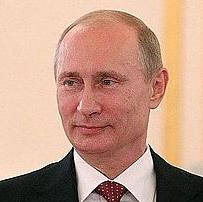
Age: 20